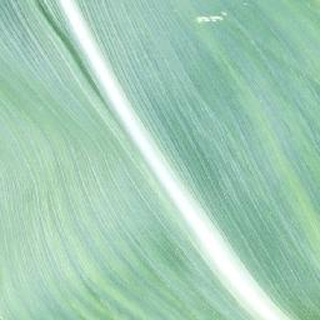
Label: healthy_corn